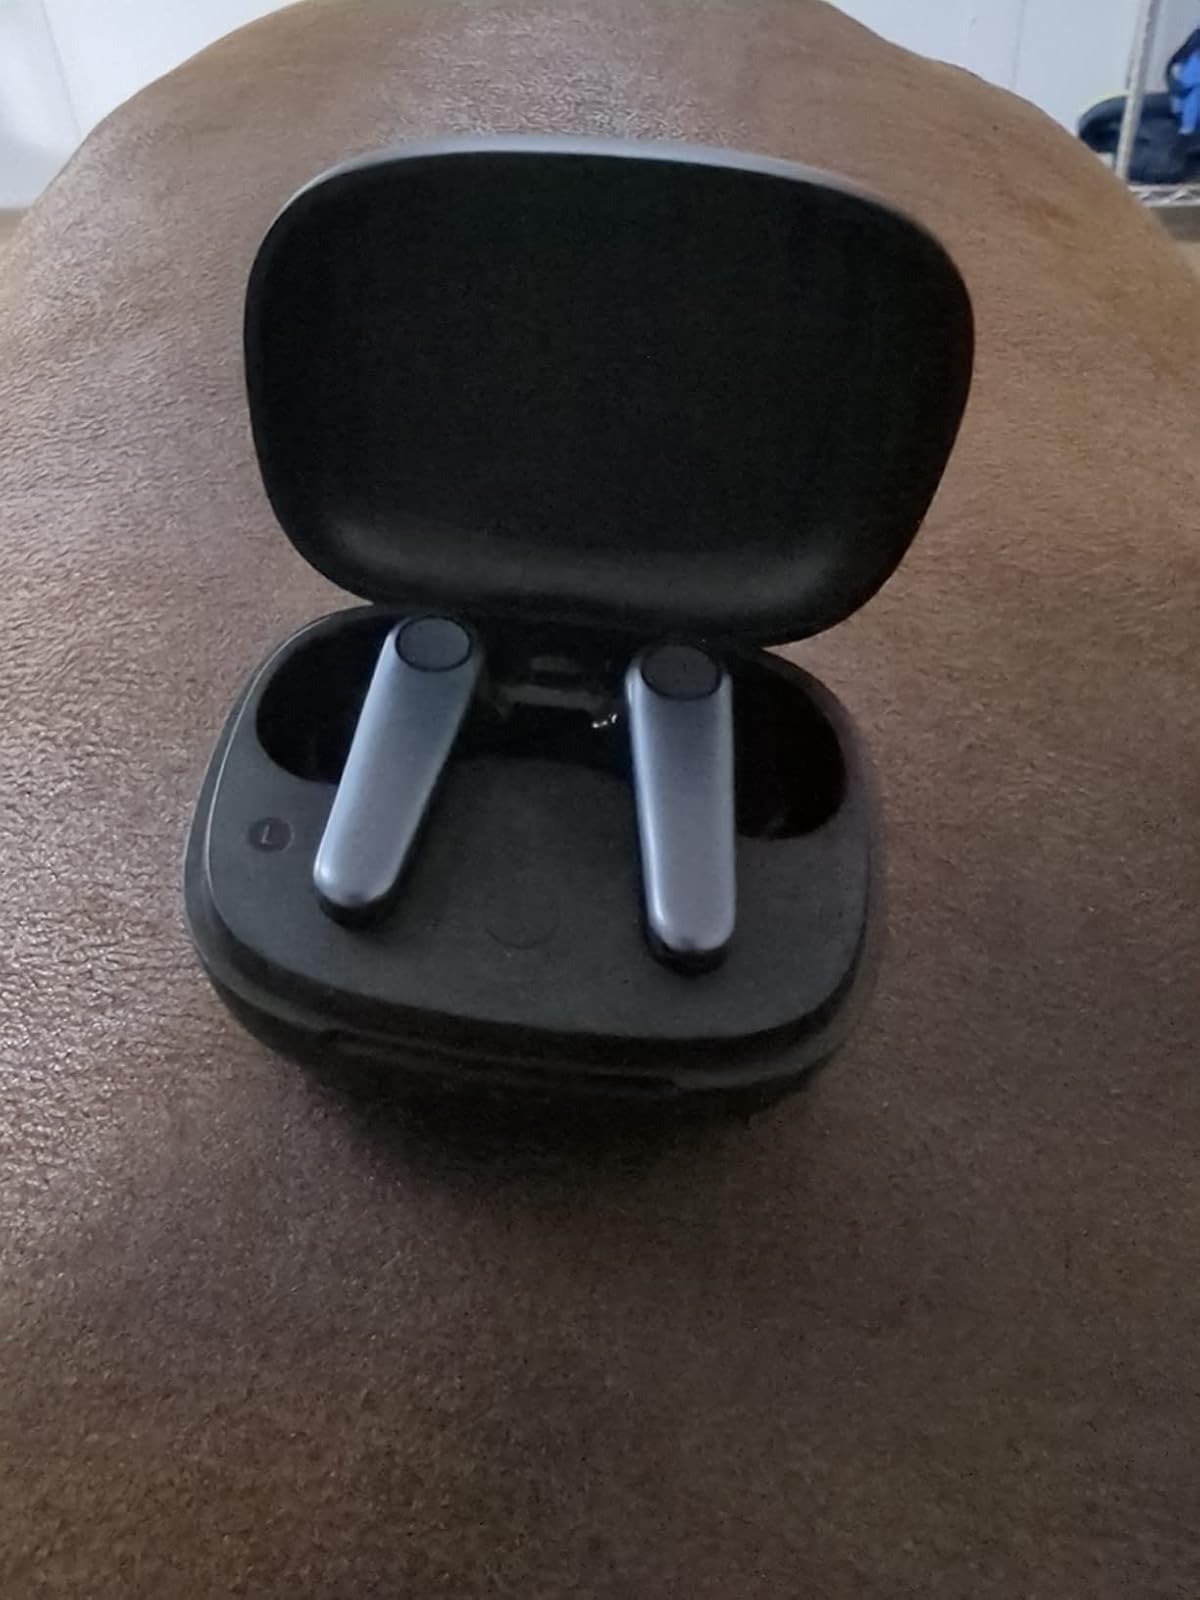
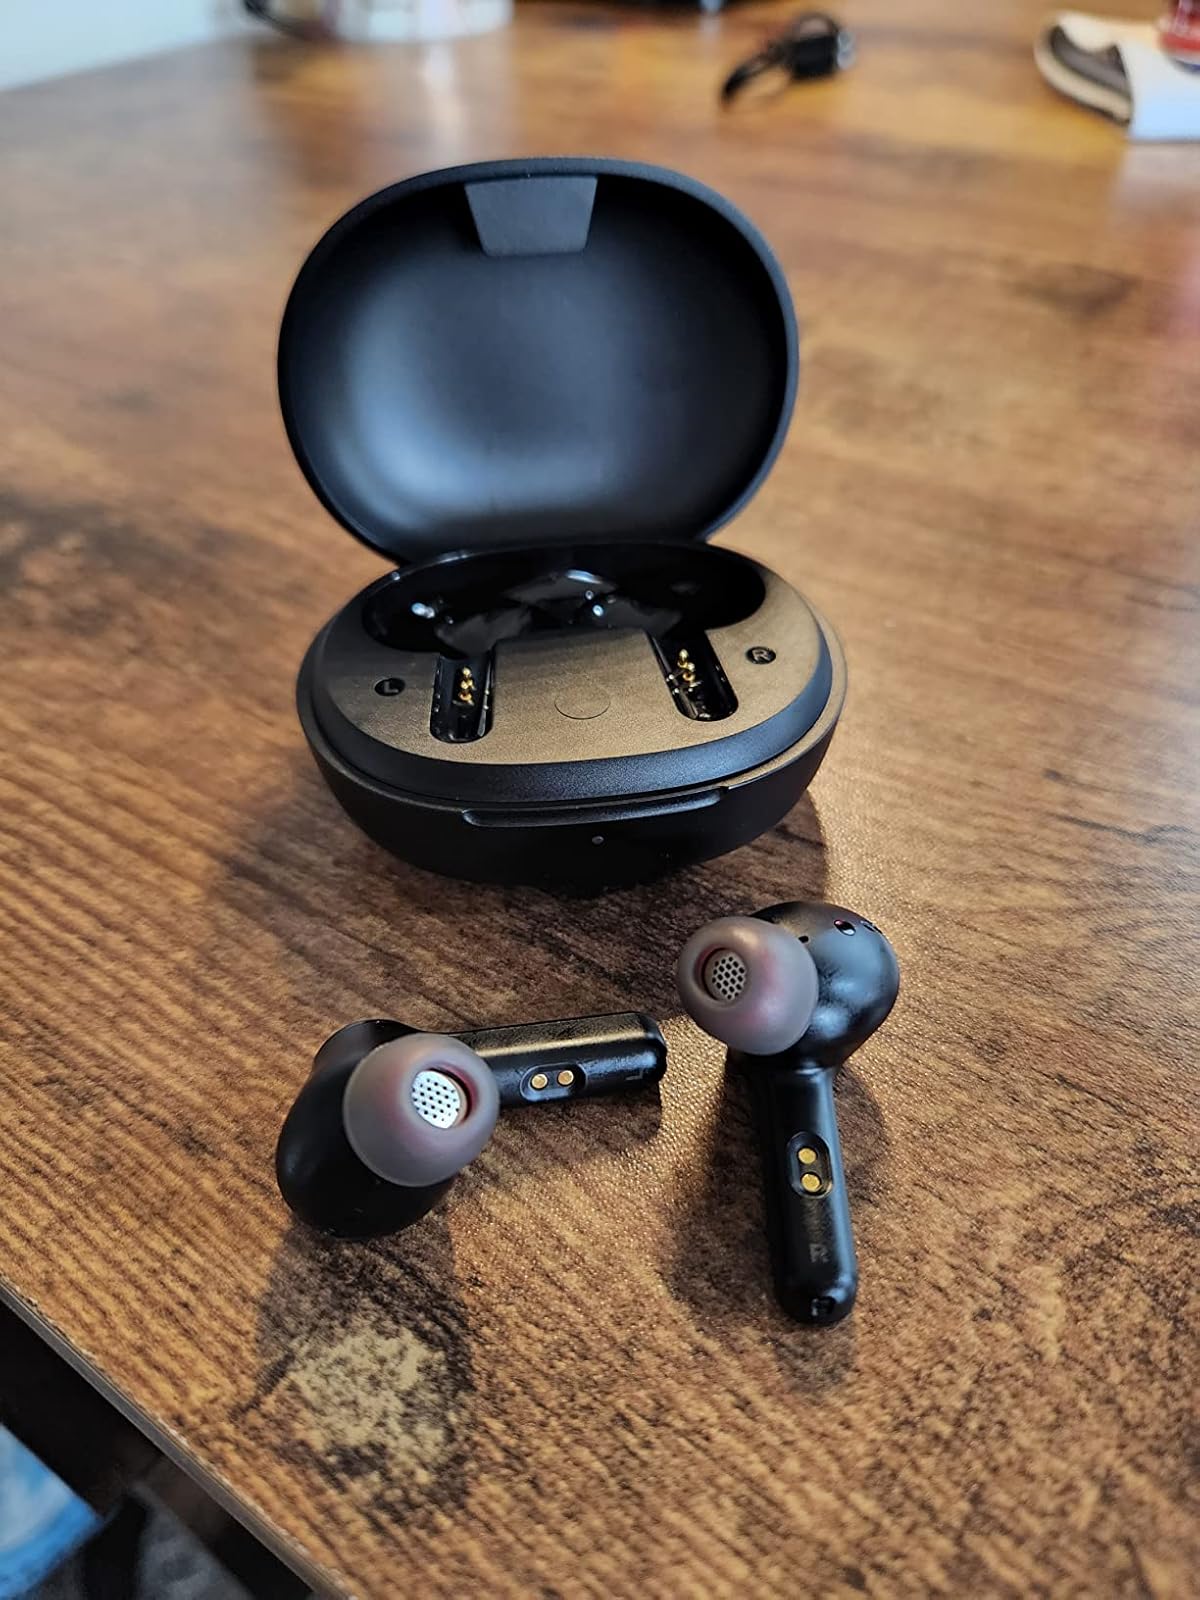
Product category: earbuds
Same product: no